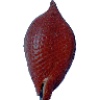
Label: salak